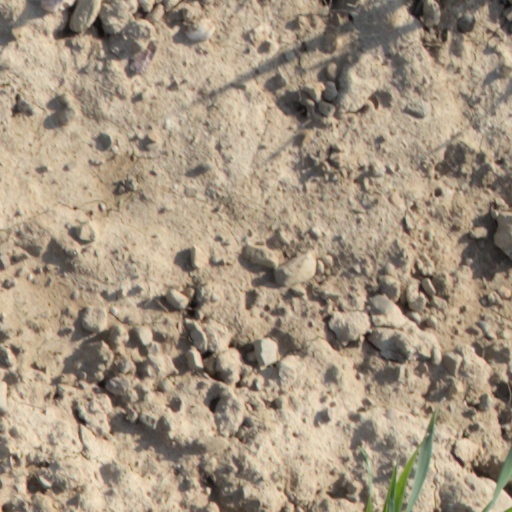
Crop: wheat